Describe the emotion expressed in this image:  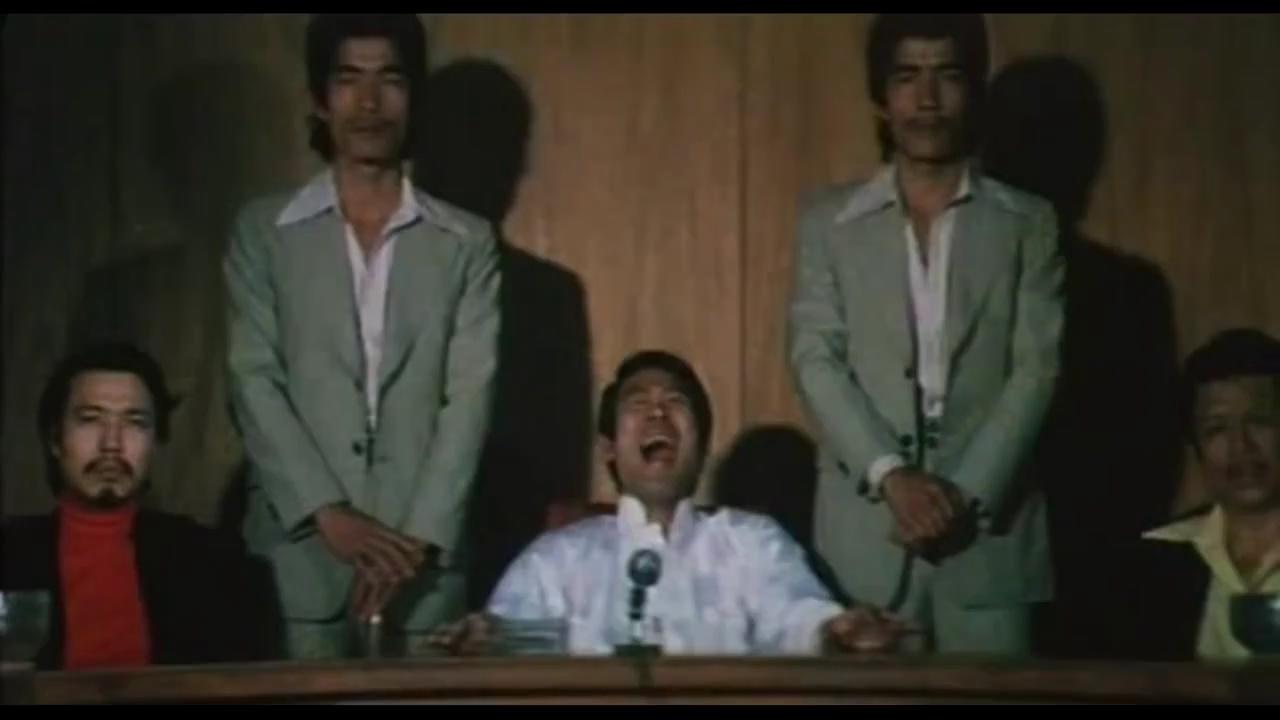
This person displays Suffering, valence and arousal with low intensity.